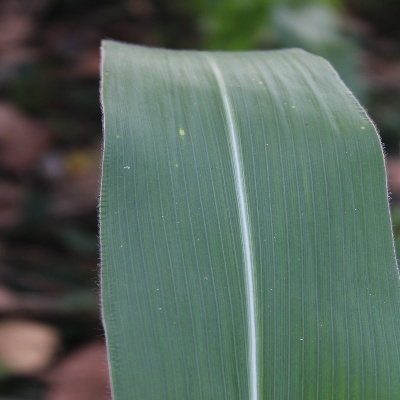
Crop: Maize
Condition: leaf spot